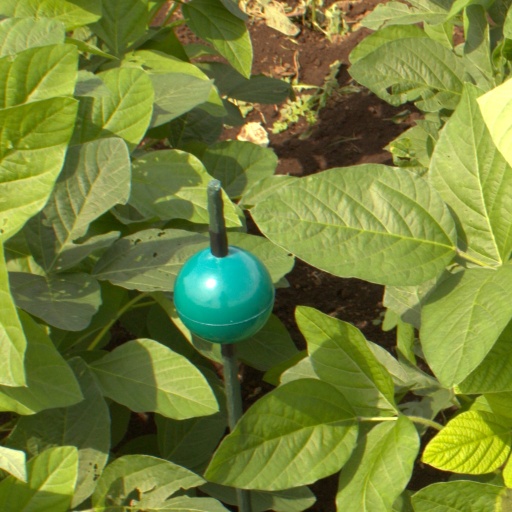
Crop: soybean